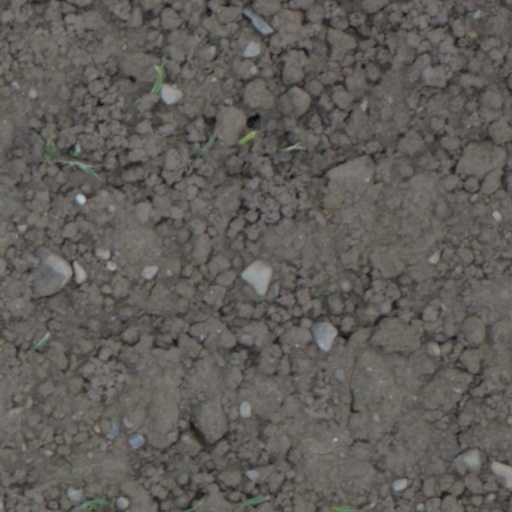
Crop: wheat